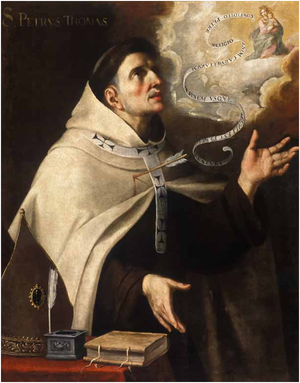
Frère Juan del Sacramento Santísima, Saint-Pierre Thomas (1670-1680), le Musée des Beaux-Arts, Cordoba (Espagne)
Pierre Thomas est un religieux carme français. Né dans une famille très pauvre du Périgord, il parvient à étudier et se rapproche de l'Ordre du Carmel. Remarqué pour ses compétences intellectuelles et sa dévotion, il poursuit ses études et occupe différentes charges dans l'Ordre jusqu'à devenir procurateur de son Ordre. Envoyé à Avignon auprès du pape, il est remarqué pour ses talents de prédication.
Cette page dresse une liste de personnalités mortes au cours de l'année 1366 :
Daniel de la Vierge-Marie, dont le nom a été latinisé en Daniel a Virgine Maria, est un carme flamand, auteur d'opuscules spirituels en flamand et en latin, mais surtout historien et hagiographe de son ordre, au sein de la Réforme de Touraine.